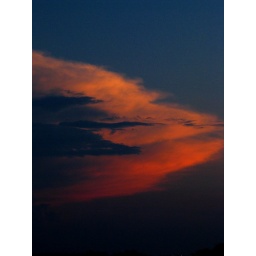
The edge of the anvil creeping across the sky like white paint in water.